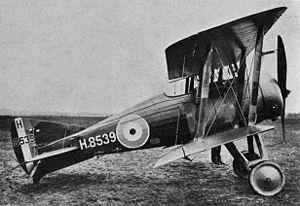
Le Gloster Nightjar était un avion militaire de l'entre-deux-guerres biplan. Il a servi comme avion de chasse monoplace dans l'aéronavale britannique.